Question: Please indicate a possible affordance area of the bench that can be used for sitting
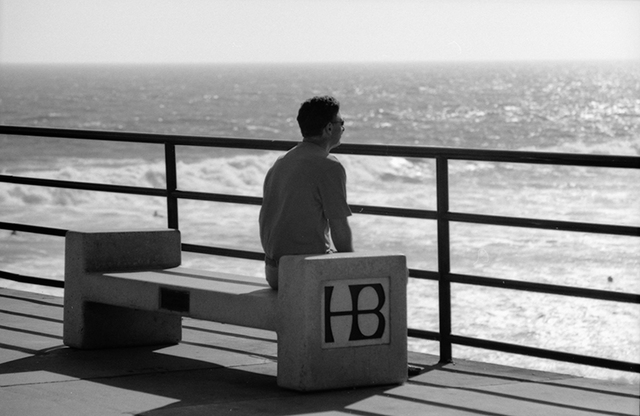
Answer: [101.5, 258.5, 377.5, 295.5]